Reformed Presbyterian Global Alliance

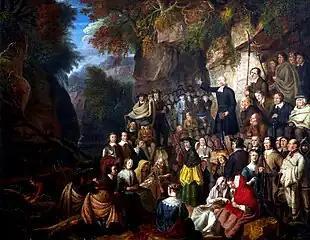
"Covenanters in a Glen" by Alexander Carse; an illegal field assembly or Conventicle.

During the First English Civil War (1642–1646), English Parliamentarians defying Charles I and his supporters, the Cavaliers, feared that Charles would secure the support and intervention of the Roman Catholic Confederate Ireland, as the latter in turn feared invasion by the Parliamentarians. The Parliamentarians sought the aid of the Scots, with whom they negotiated a treaty, called the "Solemn League and Covenant." This covenant obligated the Parliamentarians to reform the Church of England "according to the Word of God, and the example of the best reformed Churches"—i.e., to reform the Church of England along Presbyterian lines. In exchange, the Covenanters agreed to support the Parliamentarians against Charles I and the Cavaliers in the Civil War. The Solemn League and Covenant also asserted the "crown rights" of Christ as king over both Church and state, and the Church's right to freedom from coercive state interference.